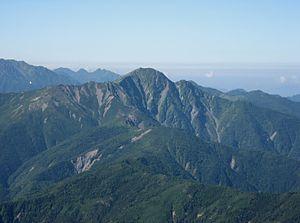
Le mont Shiomi est une montagne située au centre des monts Akaishi au sein du parc national des Alpes du Sud au Japon. Elle se trouve à la limite des préfectures de Shizuoka et de Nagano. C'est l'une des 100 montagnes célèbres du Japon.